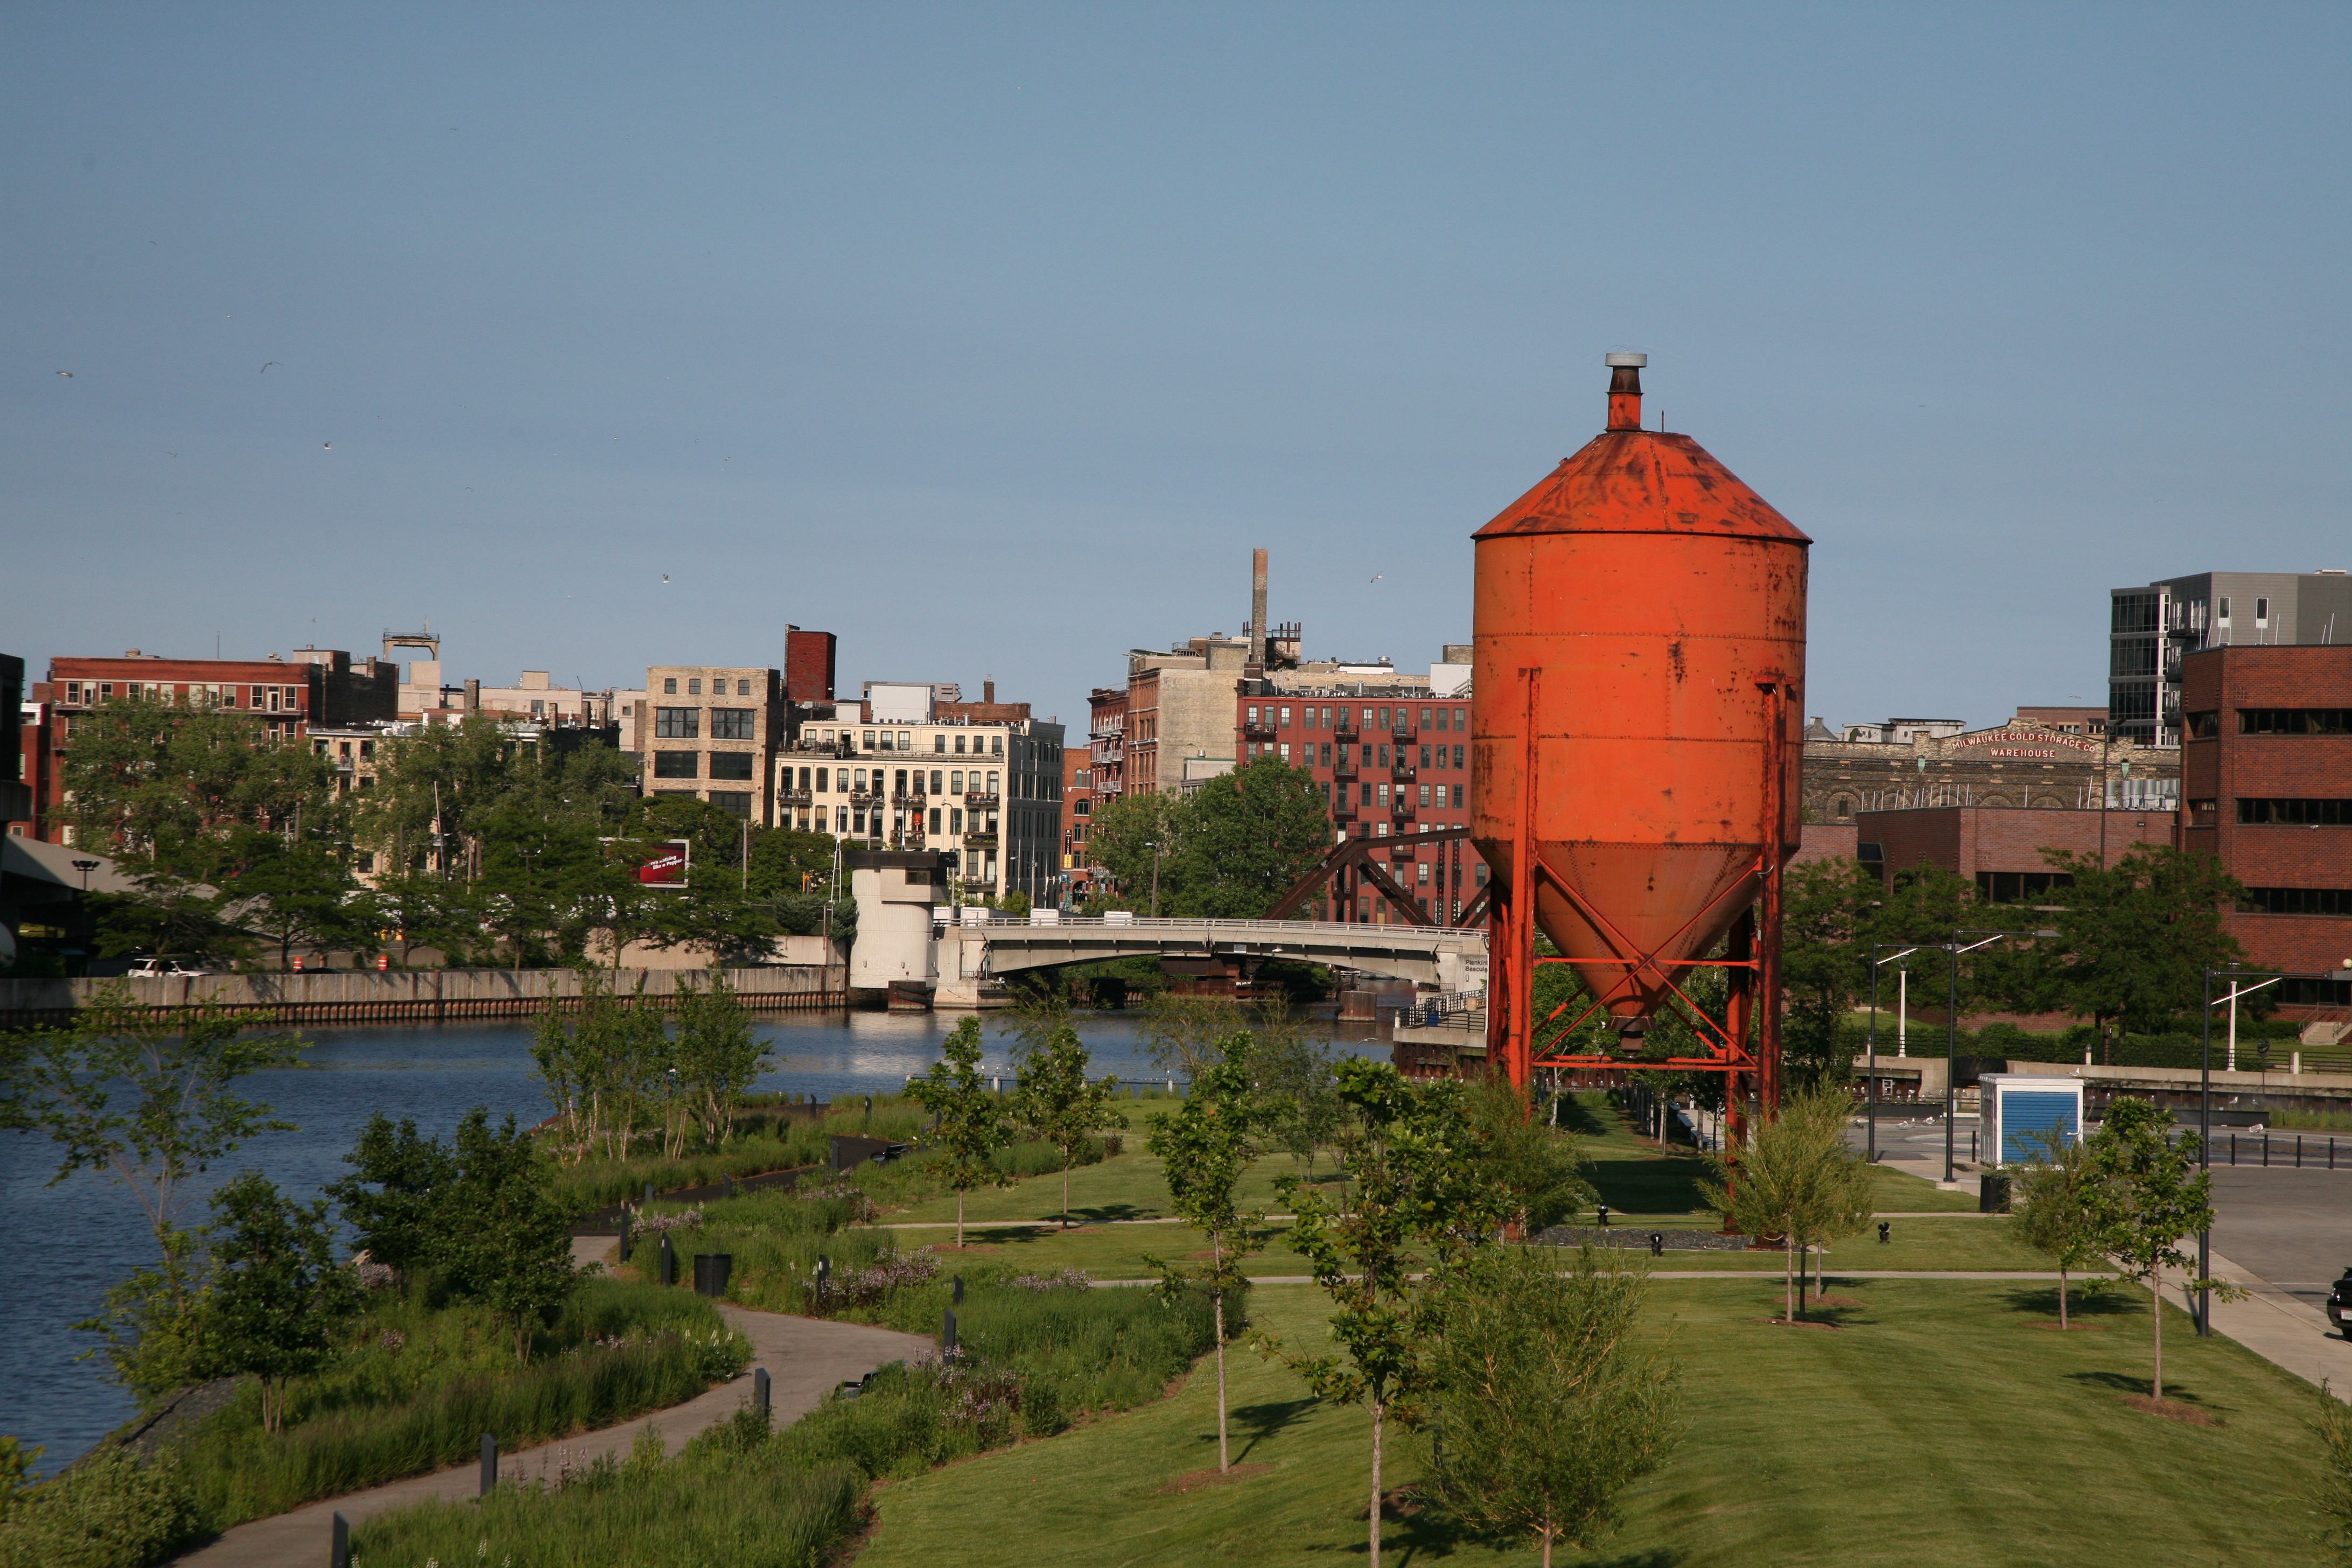
skyline, town, cityscape, panorama, downtown, tower, park, landmark, factory, waterway, tank, urbanlandscape, wisconsin, milwaukee